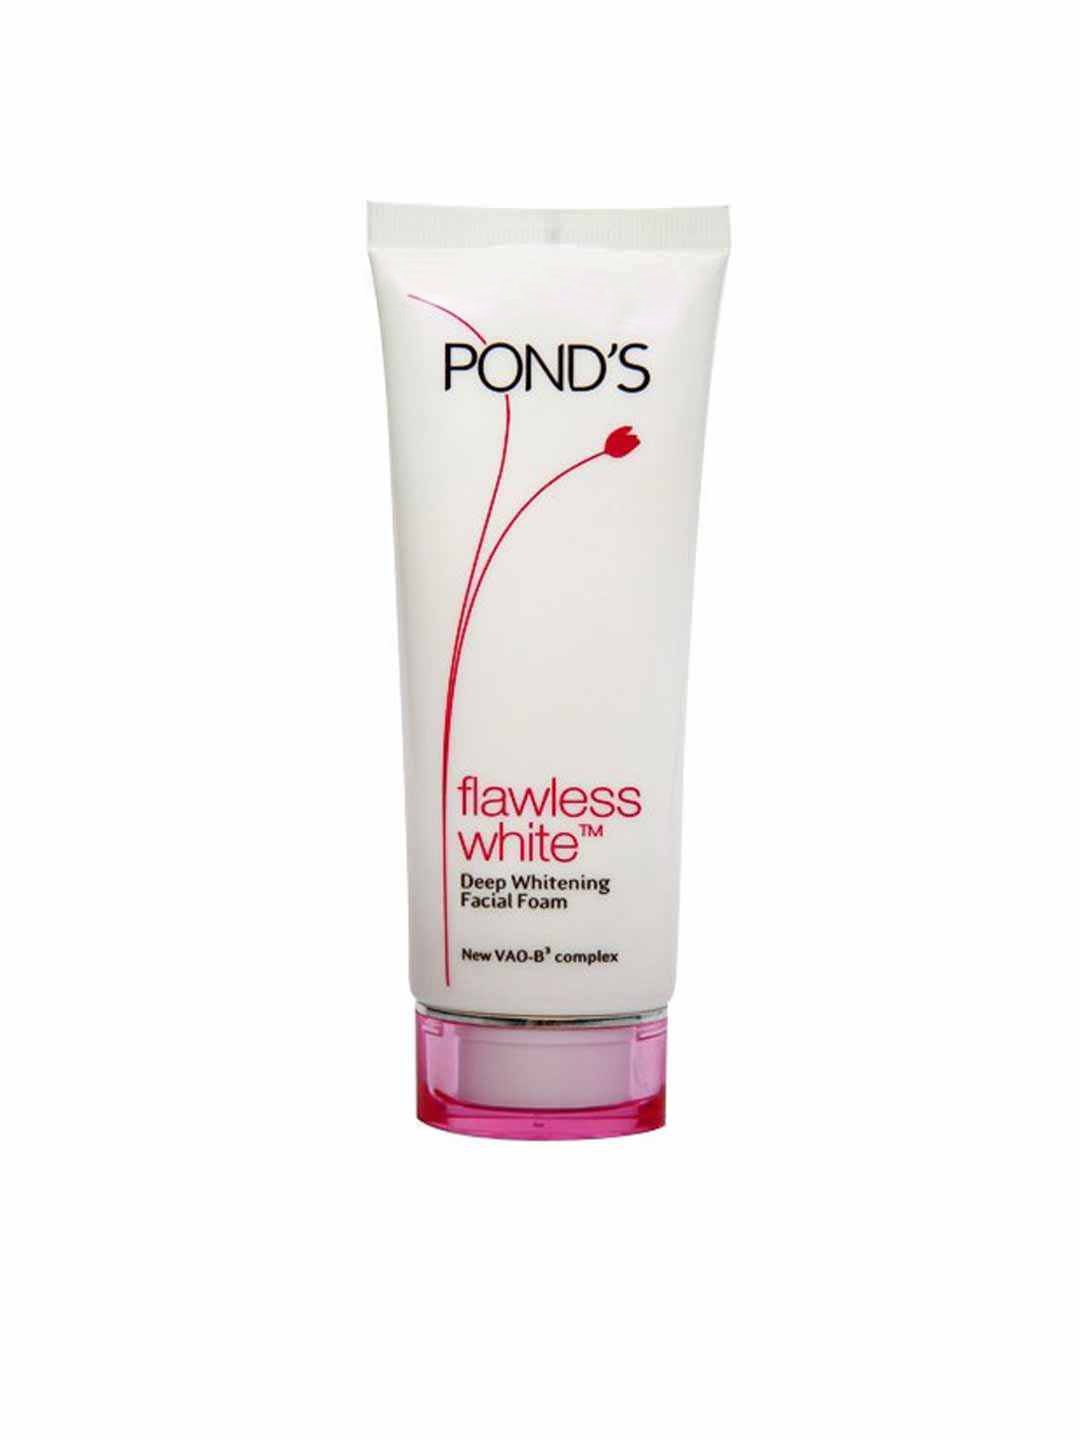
Pond's Flawless White Deep Whitening Facial Foam
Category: Personal Care / Skin Care / Face Wash and Cleanser
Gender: Women
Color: White
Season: Spring 2017
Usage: Casual